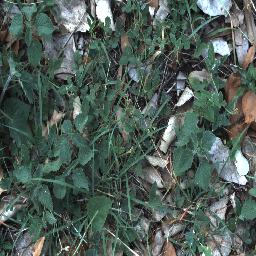
Label: negative